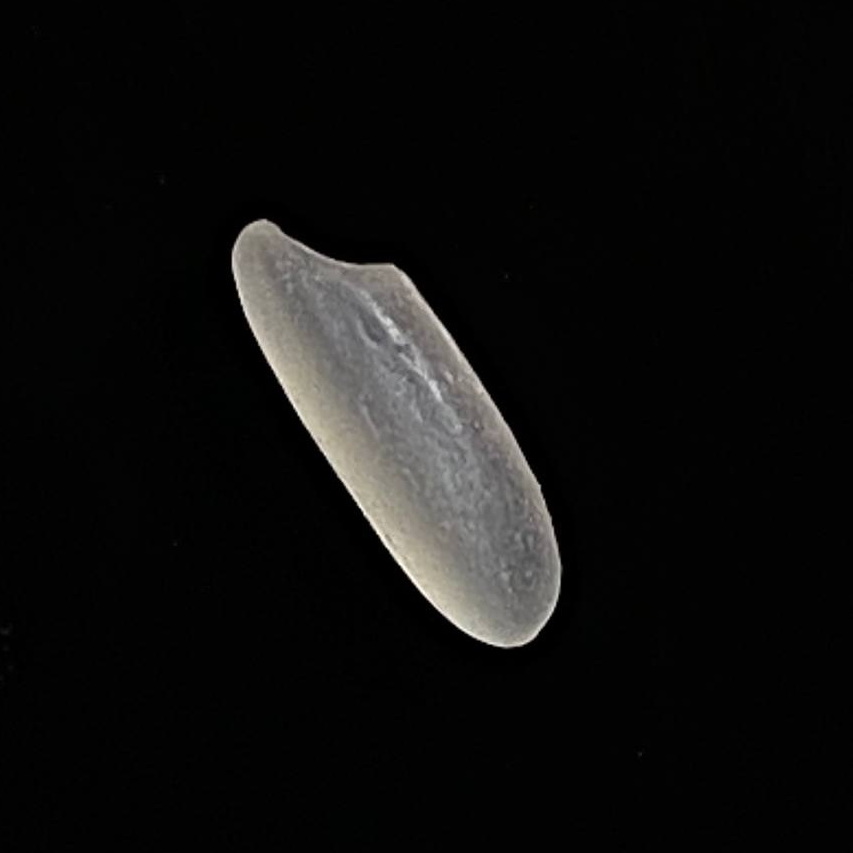
Rice variety: BR28